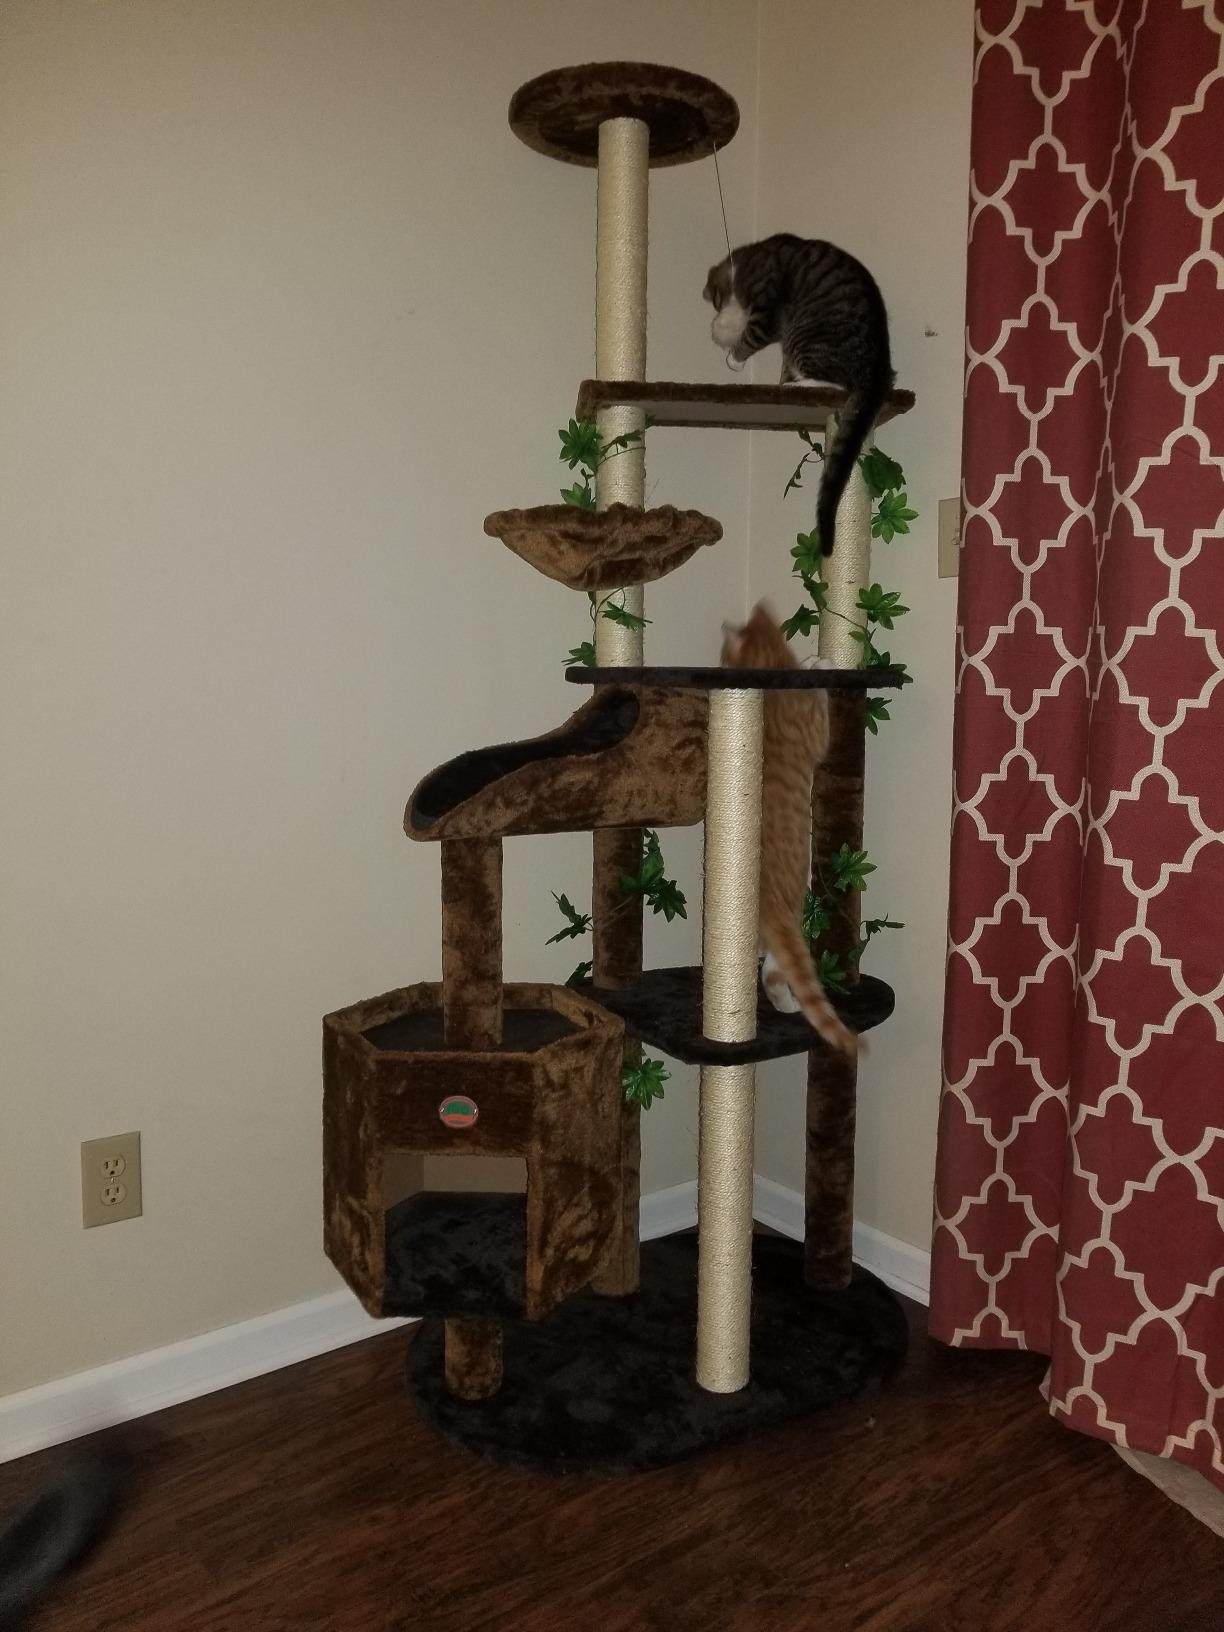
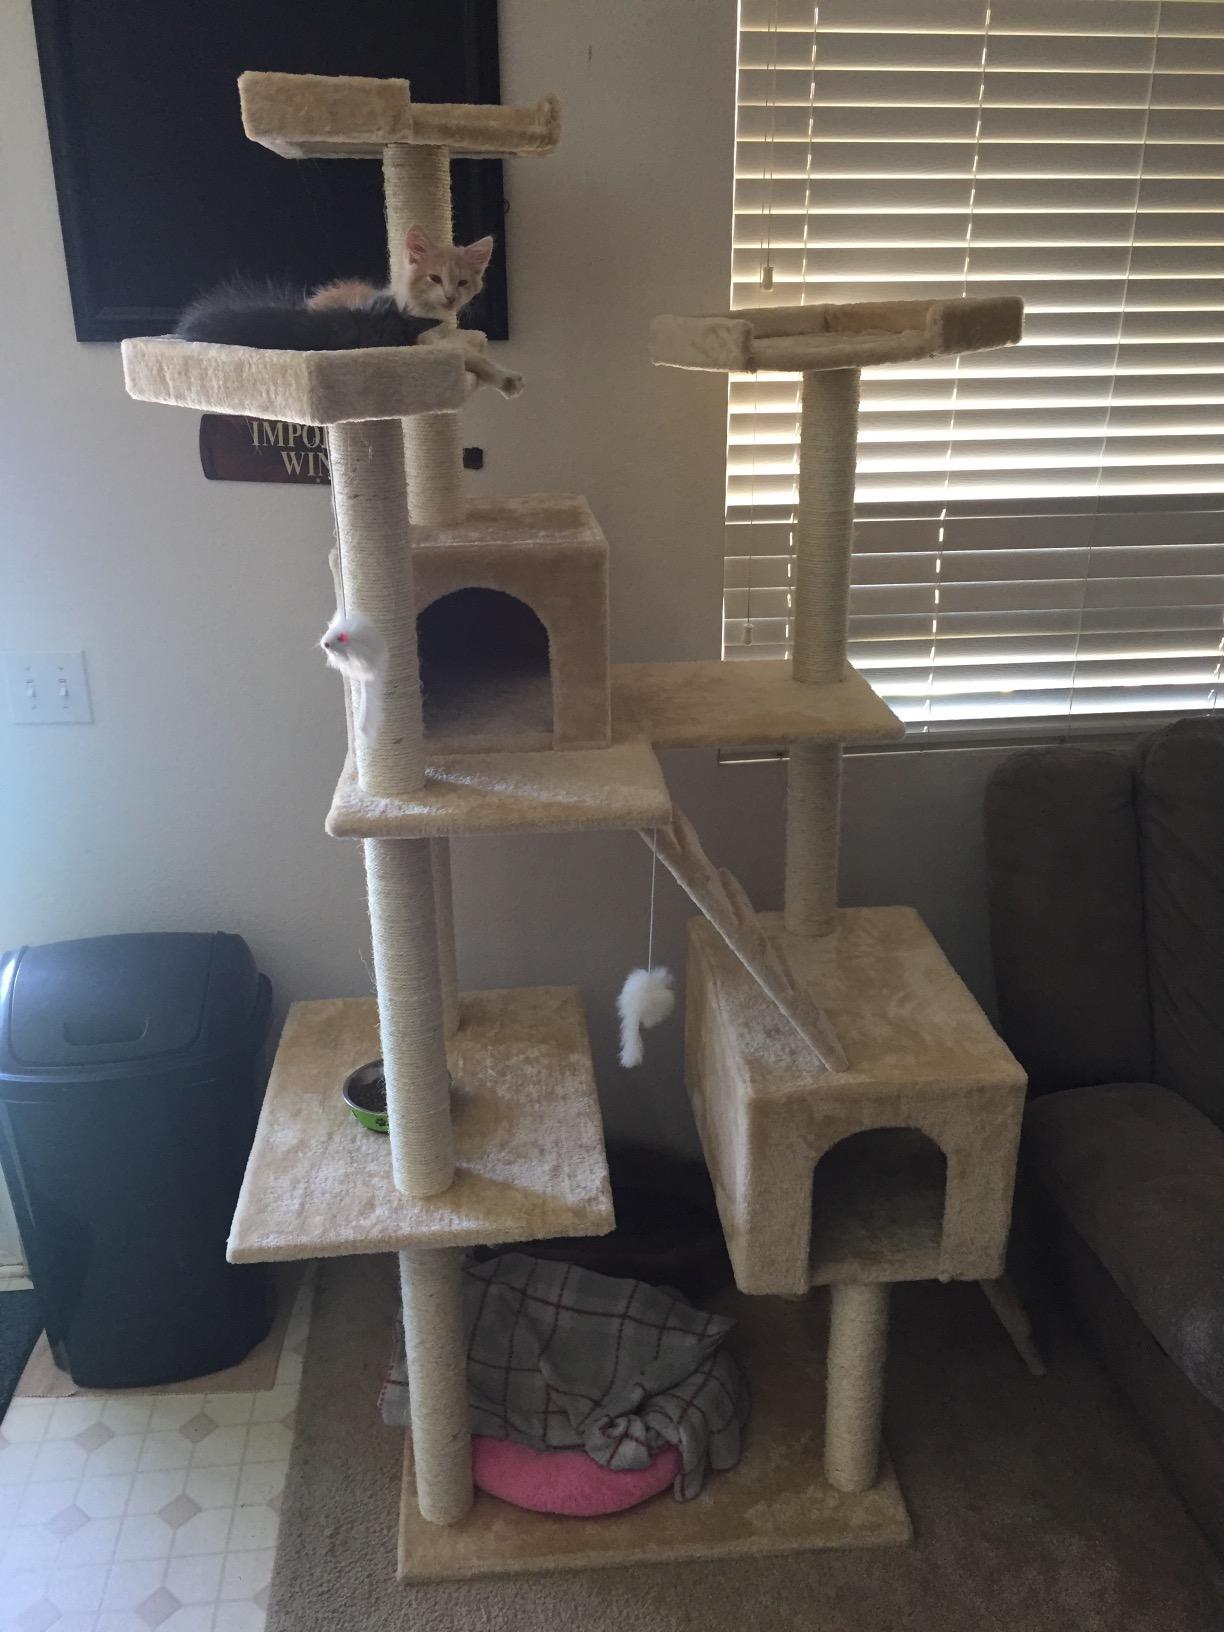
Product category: items_cat tree
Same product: no